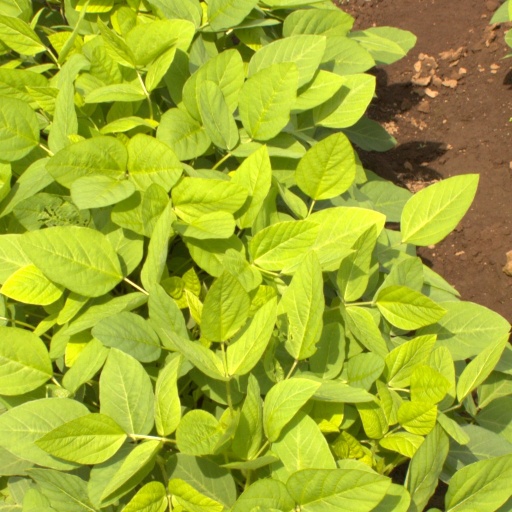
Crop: soybean